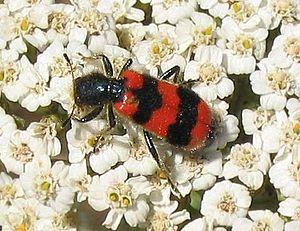
Trichodes alvearius, le trichode des ruches ou clairon, est une espèce d'insectes coléoptères de la famille des Cleridae.